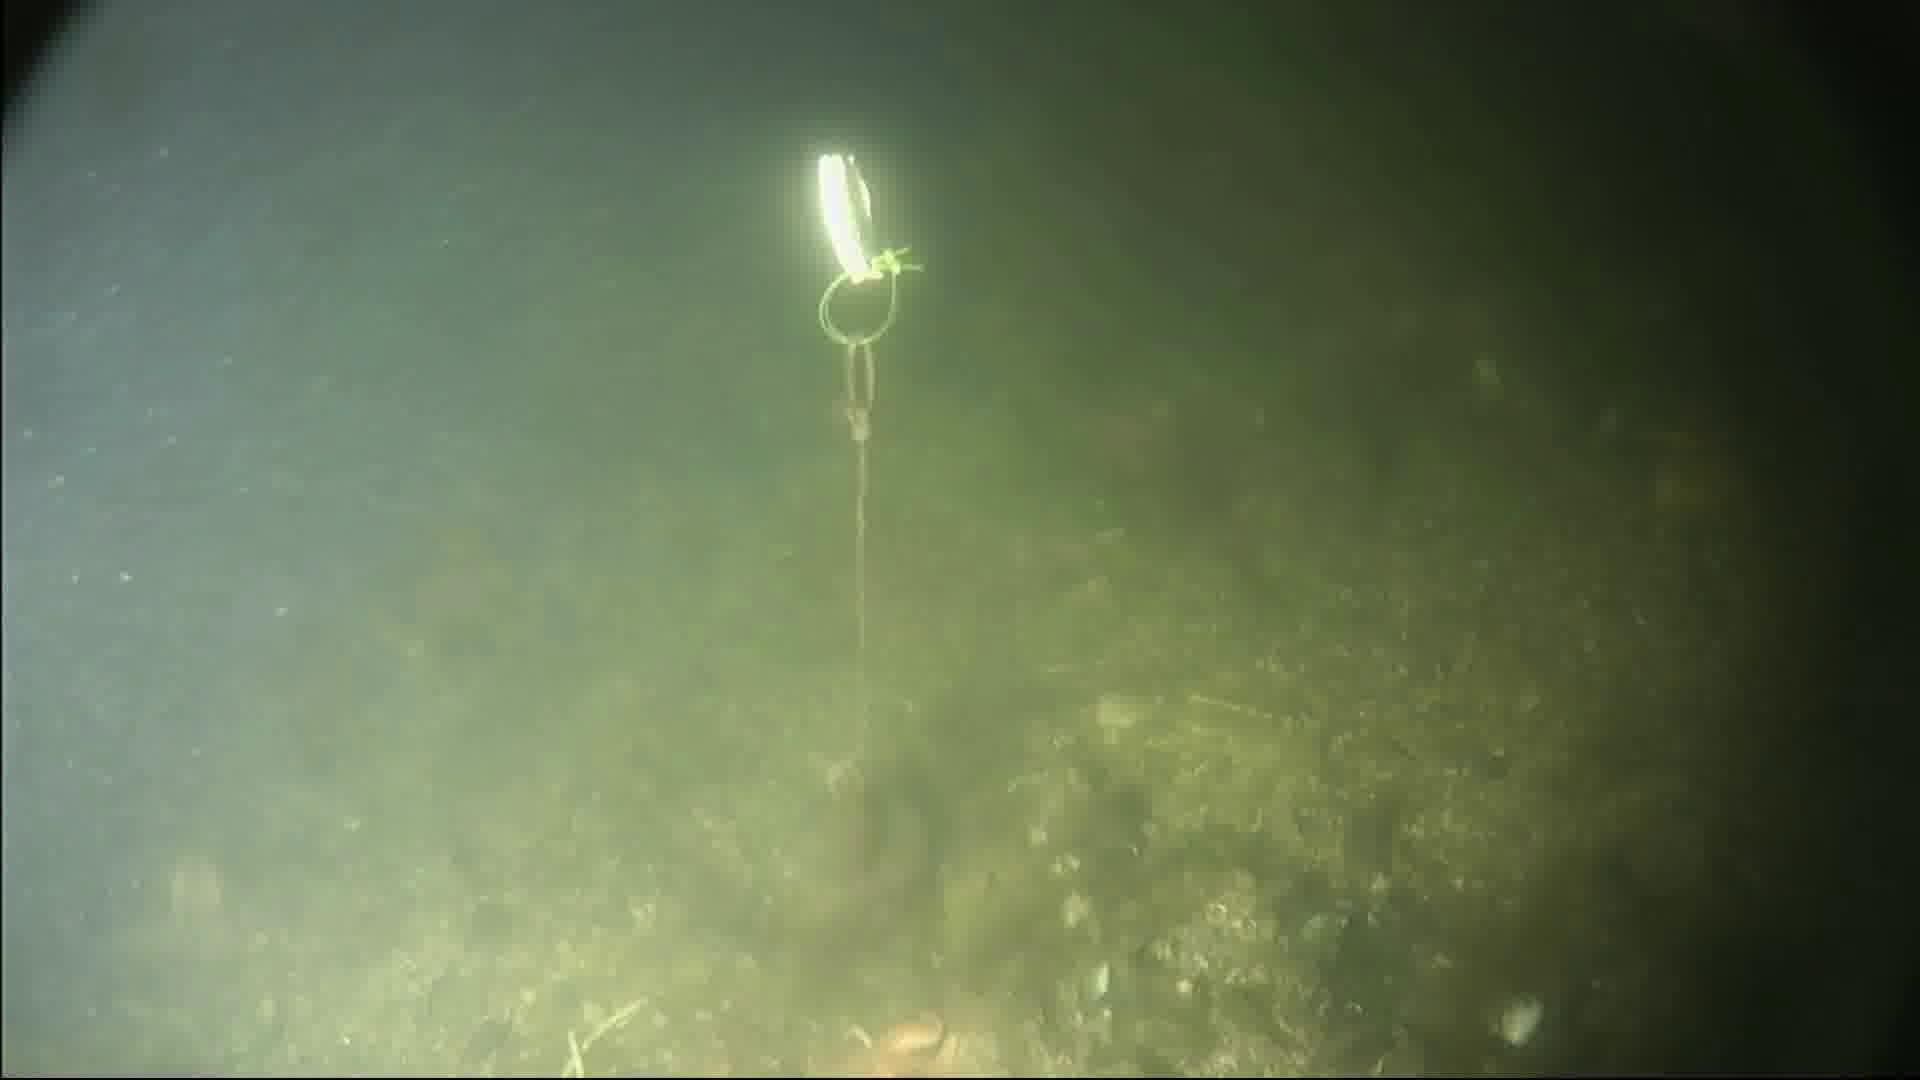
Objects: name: starfish
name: crab